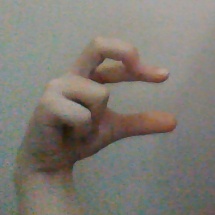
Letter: thal